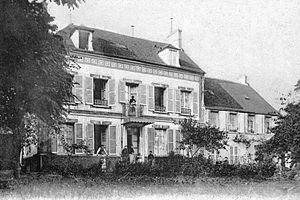
Villabé est une commune française située à trente et un kilomètres au sud-est de Paris dans le département de l’Essonne en région Île-de-France. Délimité au sud et à l'est par le dernier méandre de l'Essonne avant sa confluence avec la Seine, entre l'extrémité est du plateau agricole du Hurepoix et la vallée de la rivière, le territoire de la commune s'inscrit dans un paysage de transition qui a longtemps structuré l'activité humaine de ses habitants.